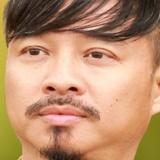
ca sĩ Quang Lập